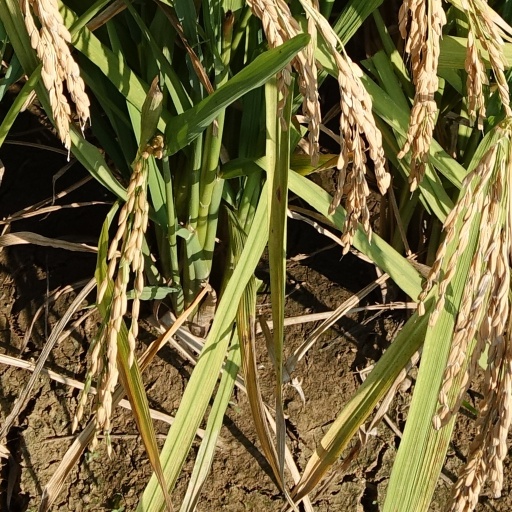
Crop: rice